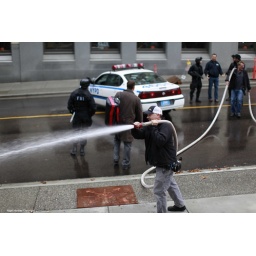
Watering down the street and sidewalk in downtown Vancouver prior to shooting a scene for V.